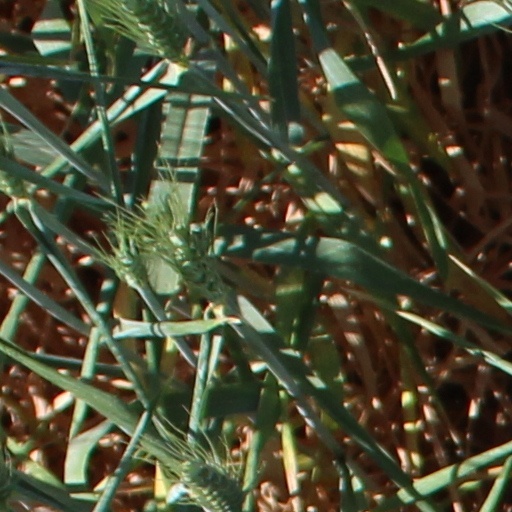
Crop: wheat